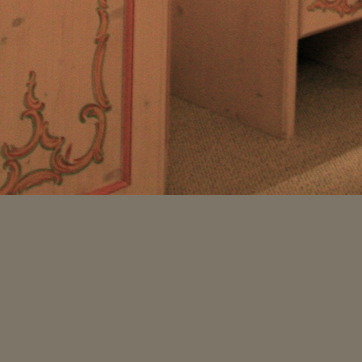
Material: carpet